The Littlehampton Academy

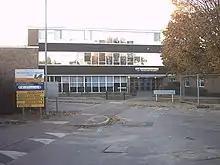
The main Hill Road buildings.

The proposal of an academy in Littlehampton was first made in 2007, shortly after the school lost out to Bognor Regis Community College in the bidding for a full rebuild under the Building Schools for the Future programme. Shortly afterwards, the school, West Sussex County Council and Woodard Schools signed an agreement to turn the school into an academy, alongside two other establishments in West Sussex. The DCSF quickly accepted the submitted 'expressions of interest', and asked LCS to develop a feasibility study, moving the development of an academy much closer.